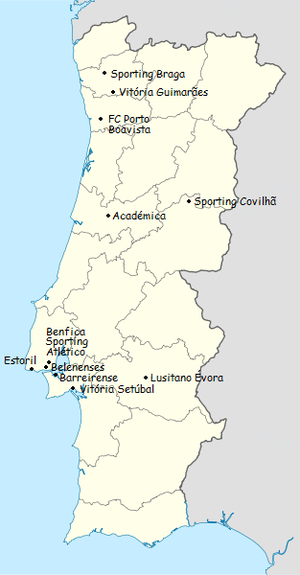
Carte des clubs participants du championnat du portugal de football de première division 1952-1953